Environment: real
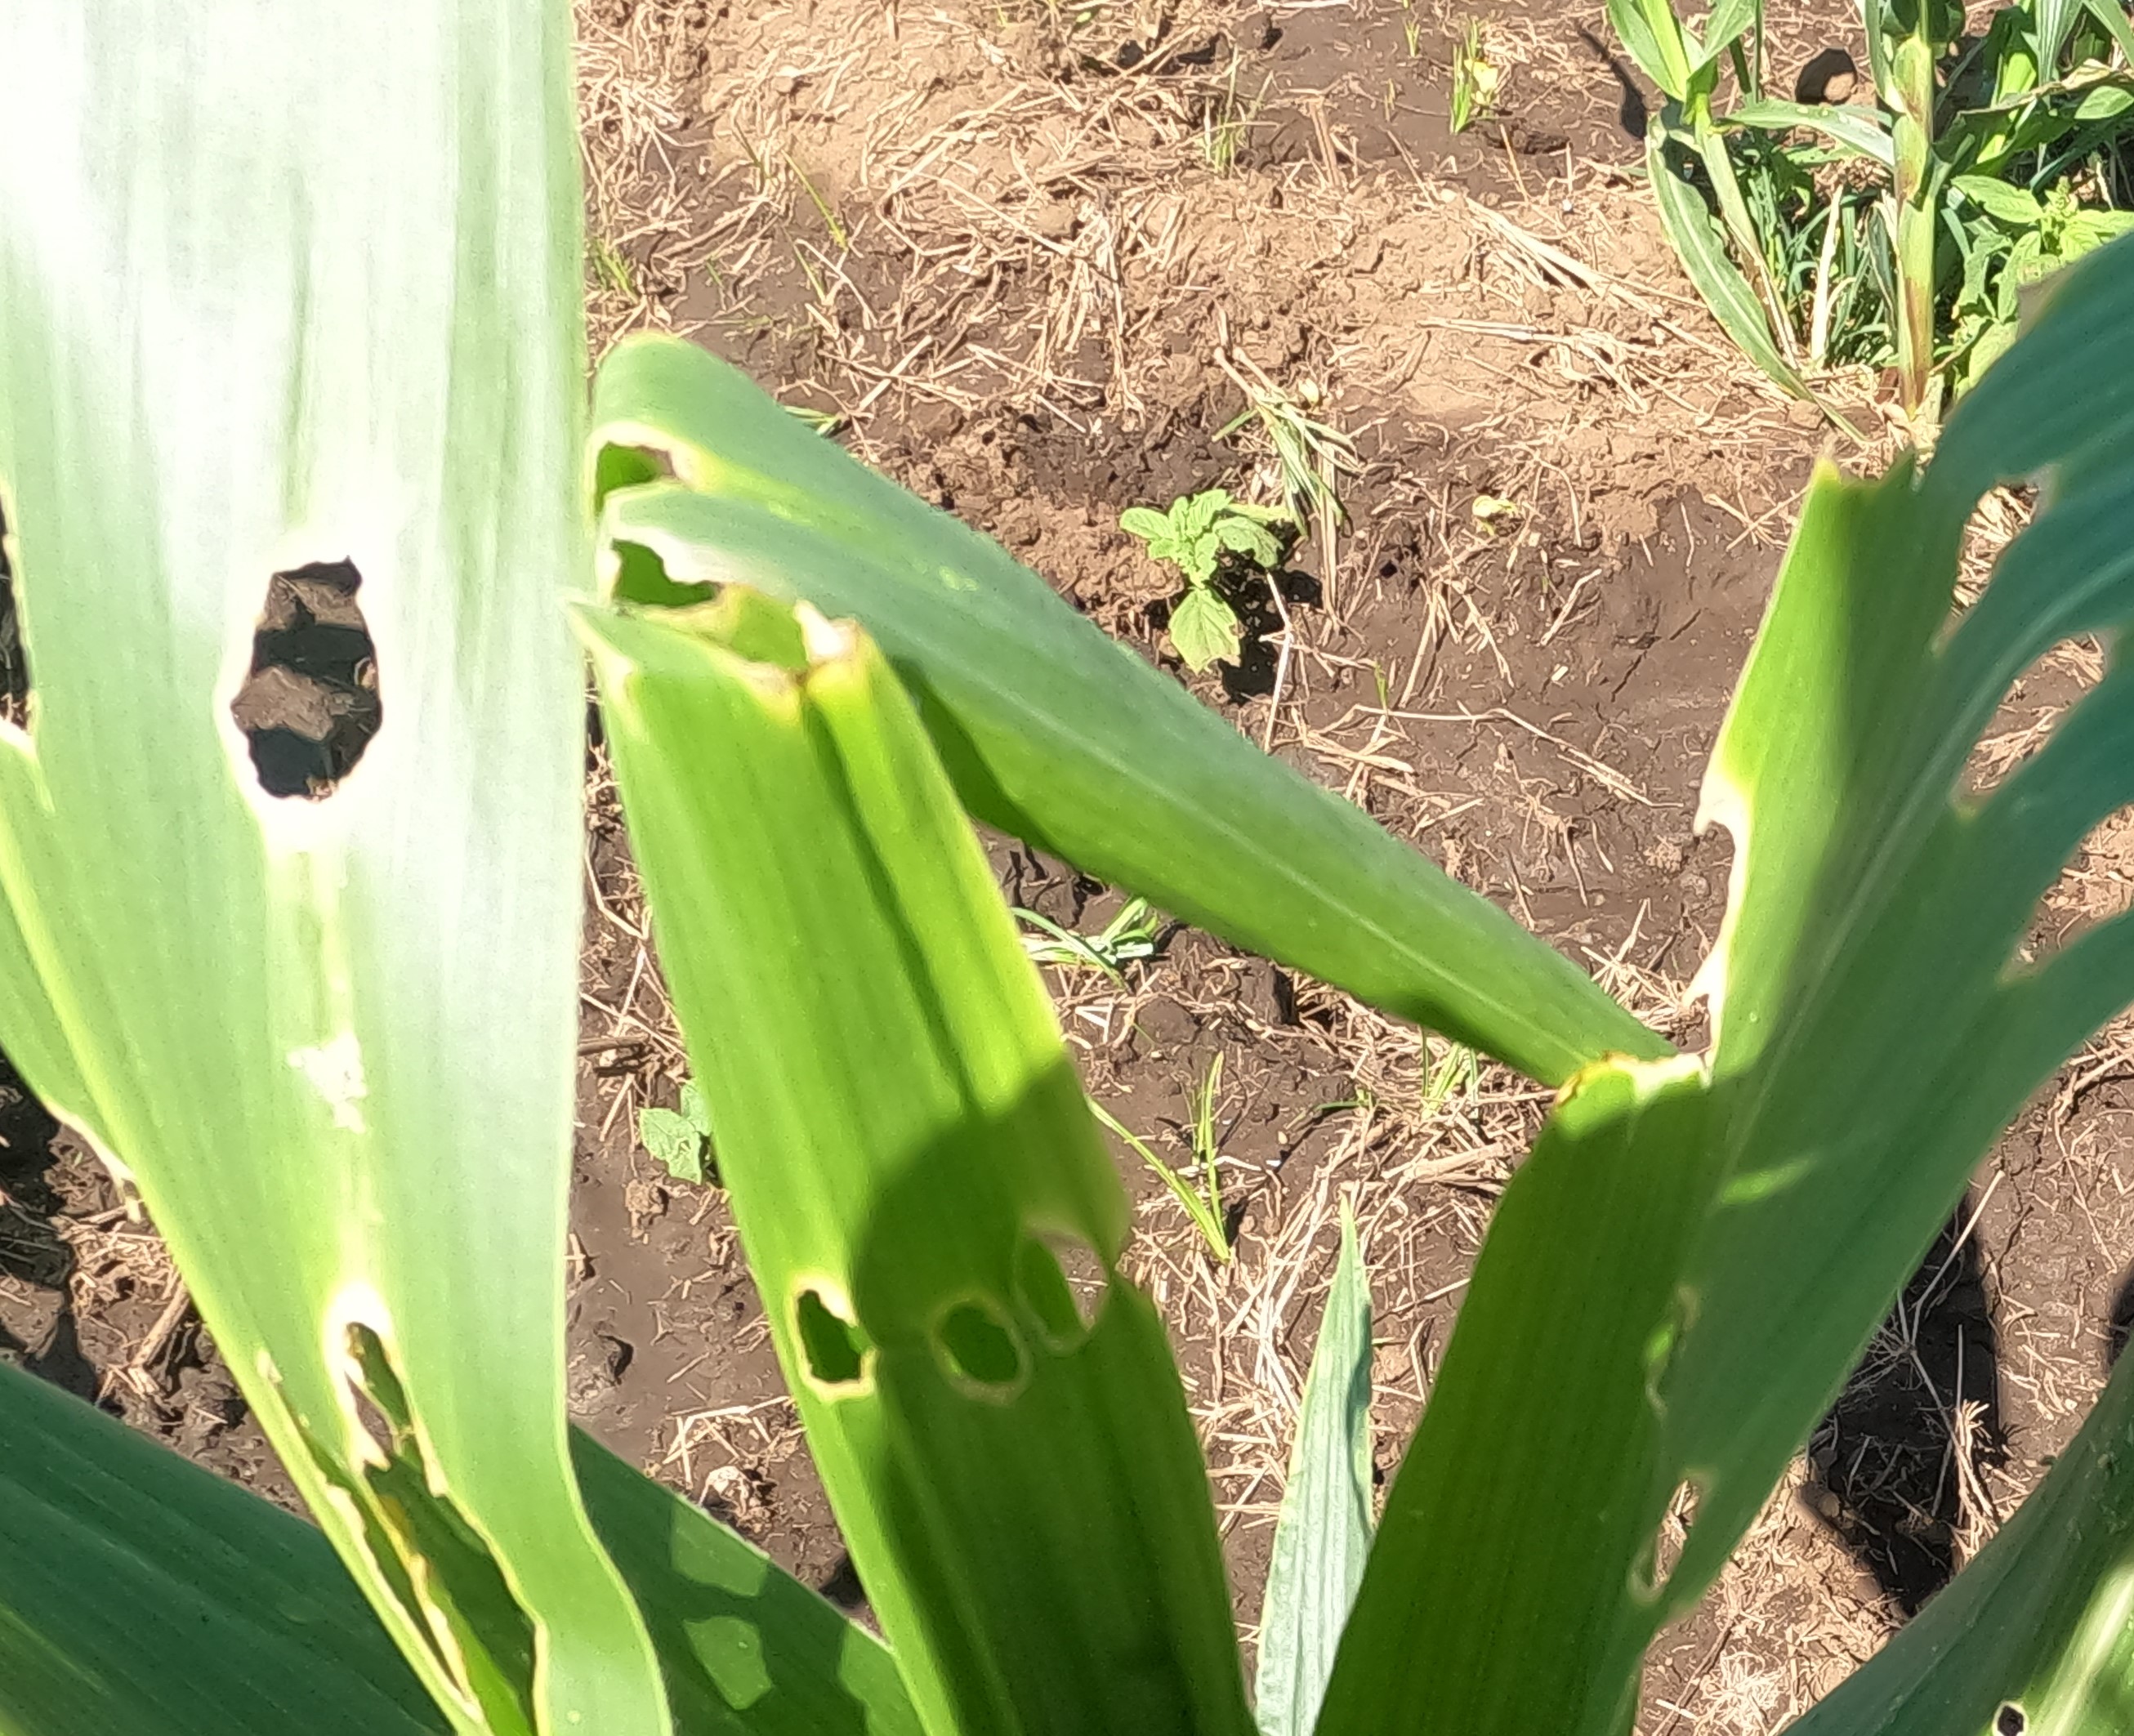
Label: fall_armyworm